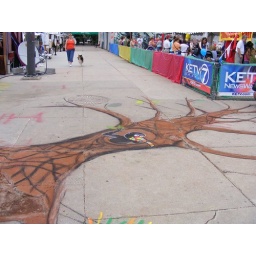
A tree with a toucan drawn on the sidewalk in chalk.